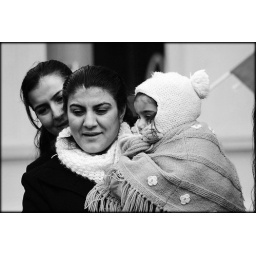
People in black and white